Luba Marks

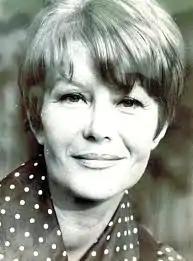

Luba Marks (November 28, 1921 – July 5, 2020) was a Bulgarian-born French-American fashion designer of Russian descent specializing in sportswear from the 1950s to the 1980s. Prior to this, under the name Lubov Roudenko, she was a soloist for the Ballet Russe de Monte Carlo in the late 1930s and early 1940s, afterwards performing on Broadway throughout the 1940s.